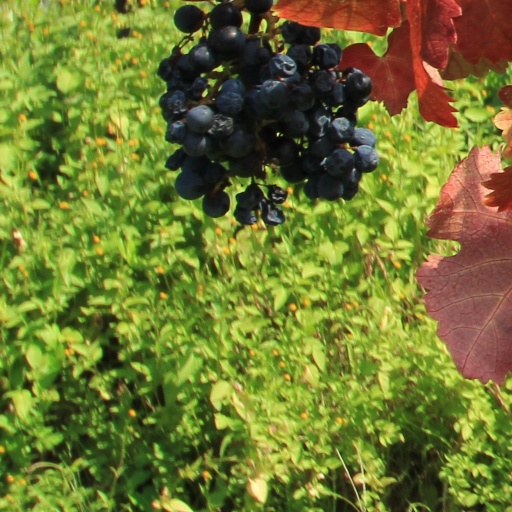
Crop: grape